Deep vein thrombosis

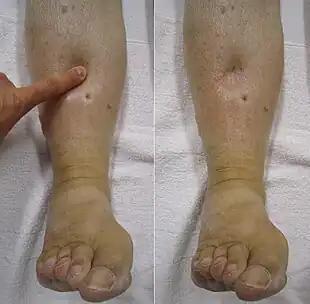
Image of a leg with "pitting" edema, a transient depression of the skin after pressure is applied. When this happens on one side, it increases the likelihood of DVT.

Symptoms classically affect a leg and typically develop over hours or days, though they can develop suddenly or over a matter of weeks. The legs are primarily affected, with 4–10% of DVT occurring in the arms. Despite the signs and symptoms being highly variable, the typical symptoms are pain, swelling, and redness. However, these symptoms might not manifest in the lower limbs of those unable to walk. In those who are able to walk, DVT can reduce one's ability to do so. The pain can be described as throbbing and can worsen with weight-bearing, prompting one to bear more weight with the unaffected leg.